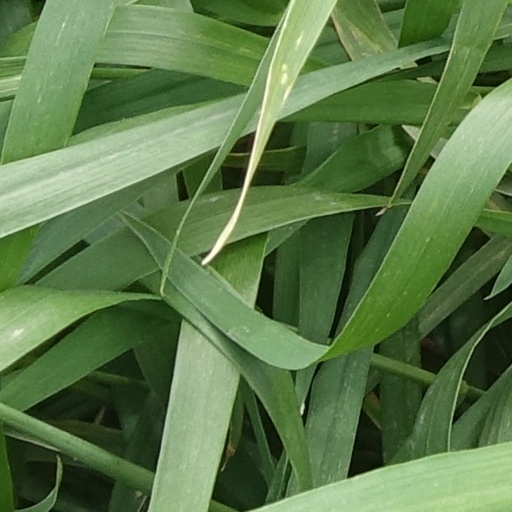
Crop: wheat